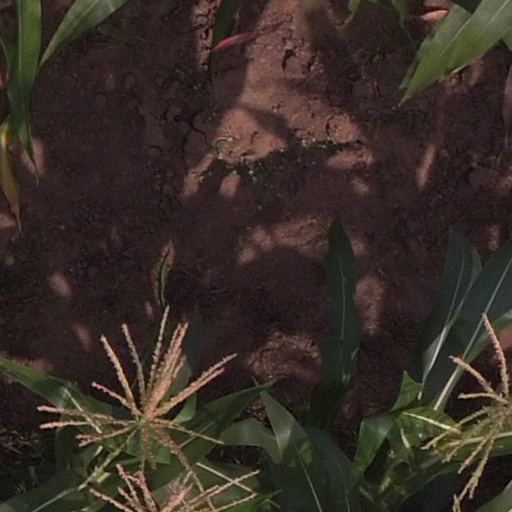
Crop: maize; corn